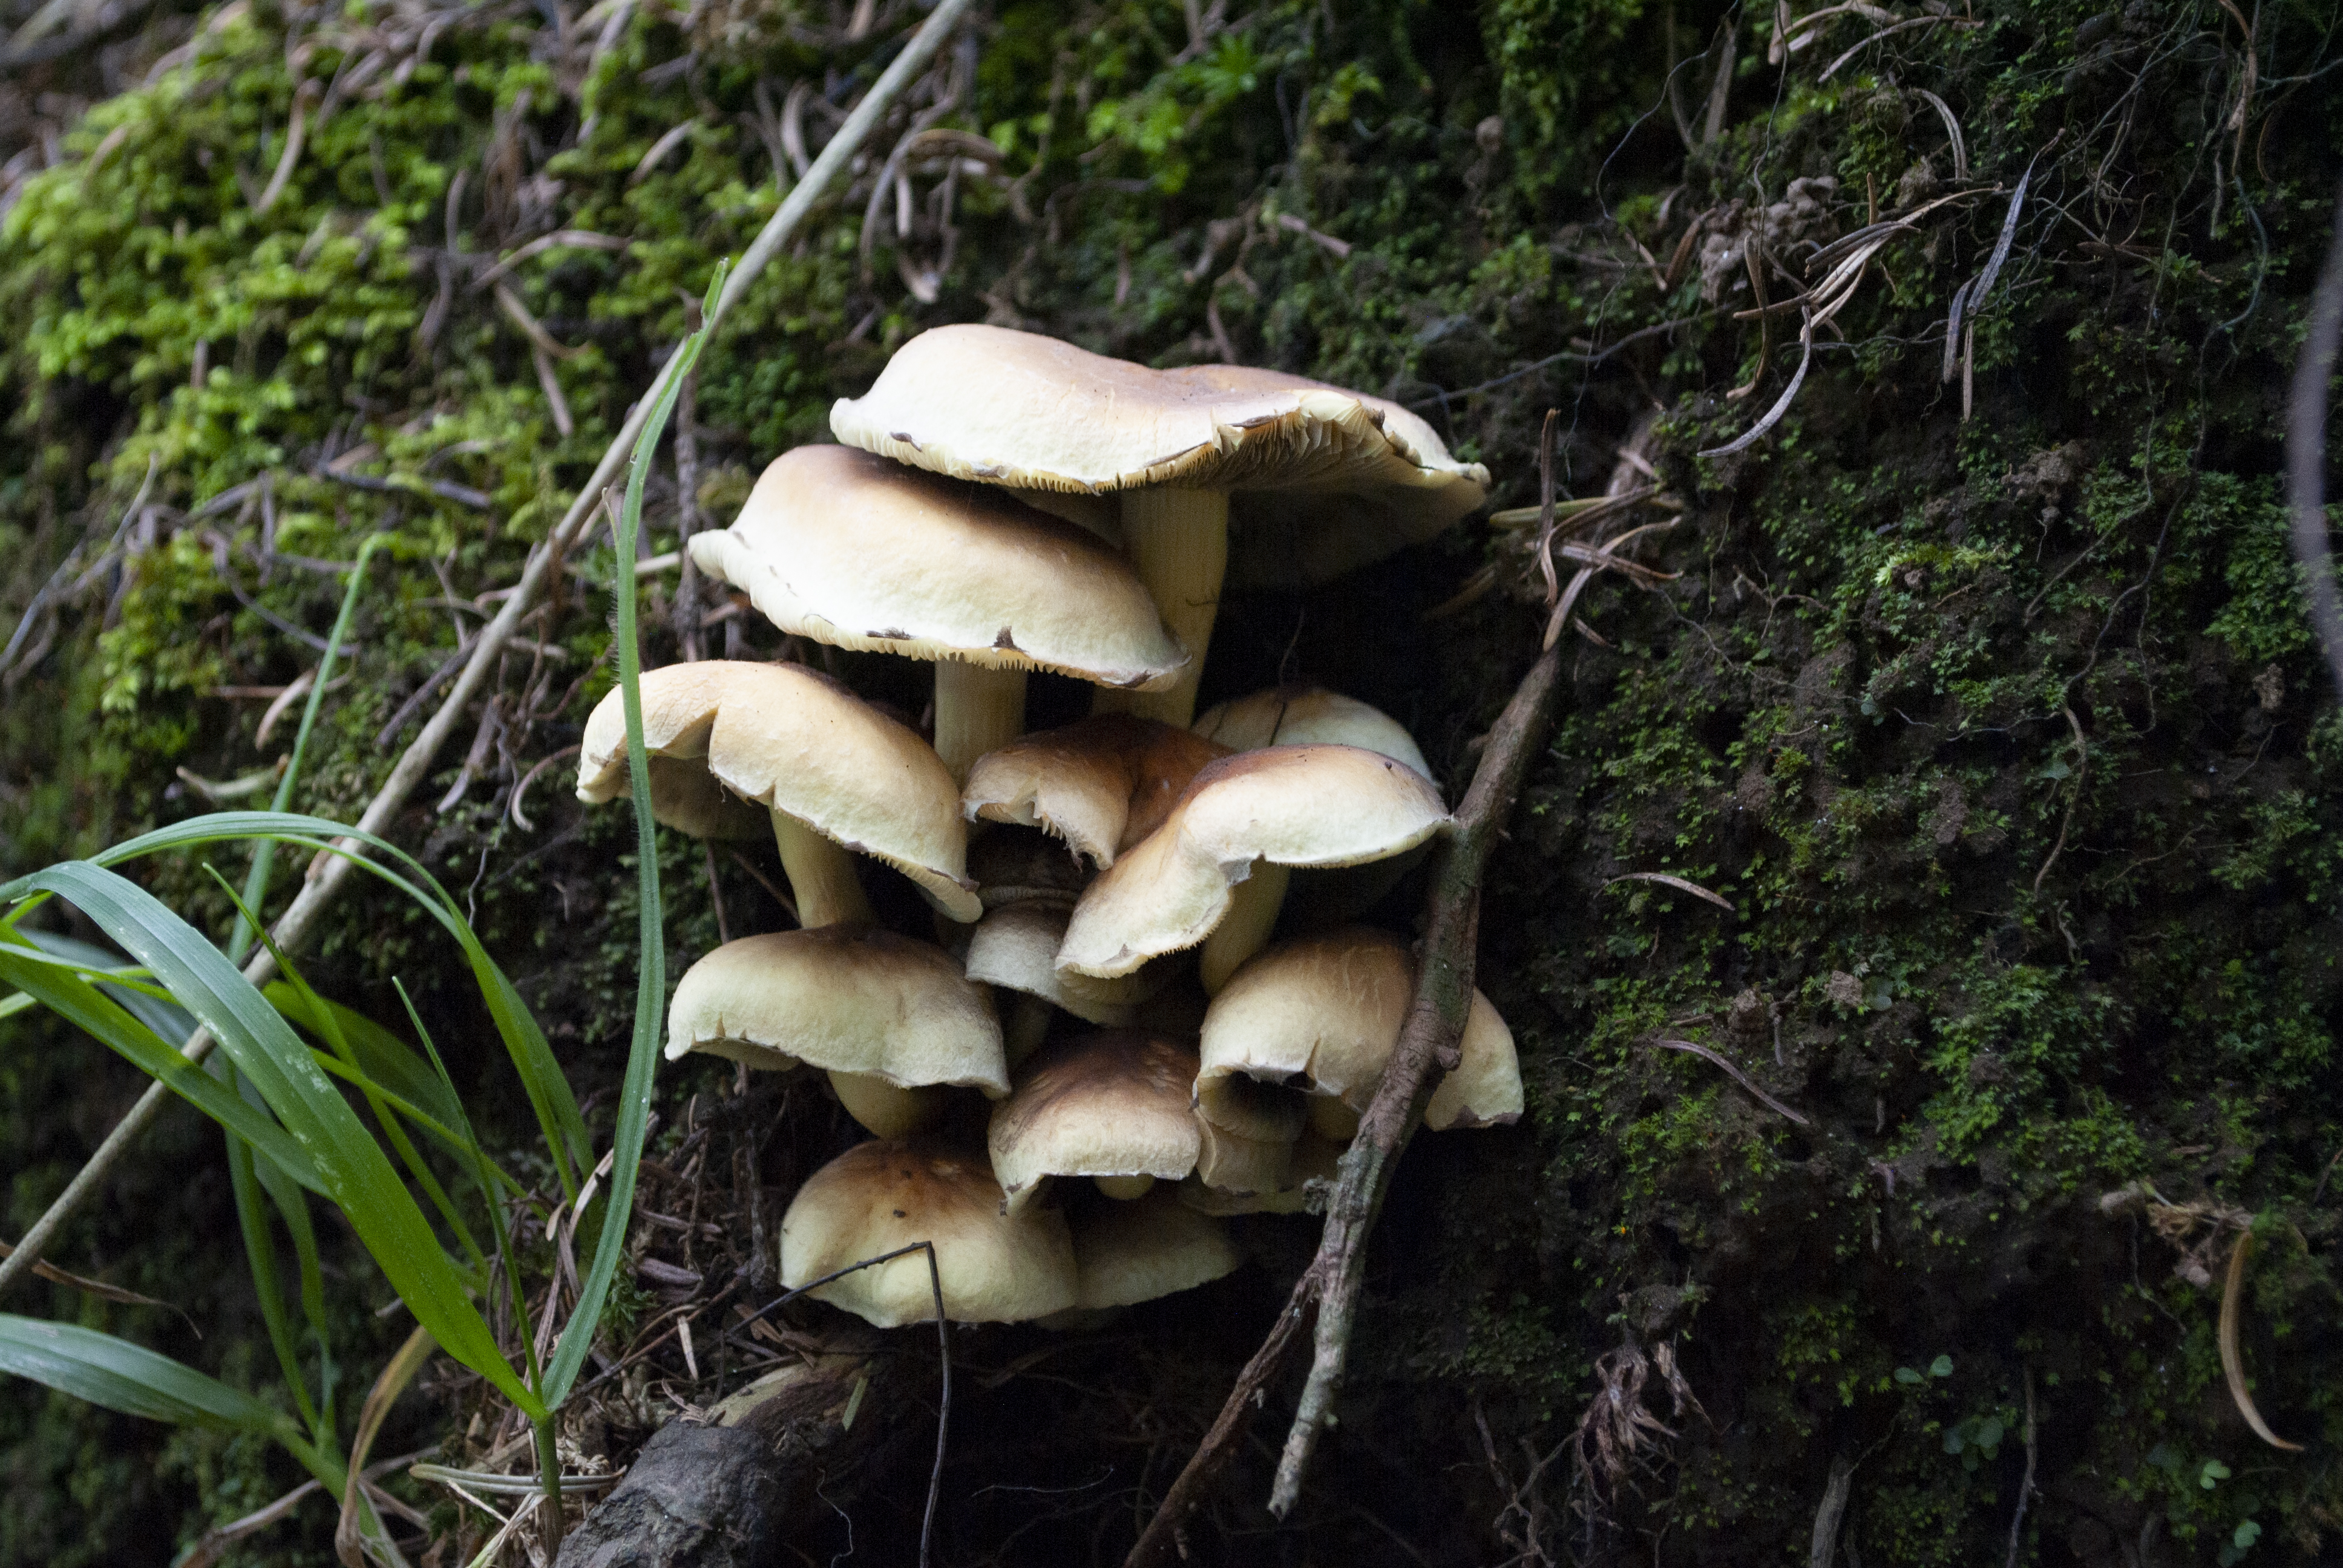
mushroom, nature, outdoors, plant, polyporales, leaf, natural environment, natural landscape, organism, terrestrial plant, wood, fawn, trunk, agaricaceae, groundcover, bolete, edible mushroom, tree, russula integra, grass, forest, fungus, inonotus, soil, medicinal mushroom, landscape, old growth forest, pezizales, woodland, plant stem, twig, agaric, pleurotus eryngii, agaricomycetes, hen of the wood, wildlife, penny bun, natural material